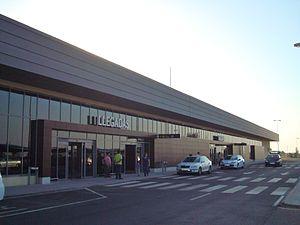
L’aéroport de Badajoz est l'aéroport de Badajoz en Espagne.